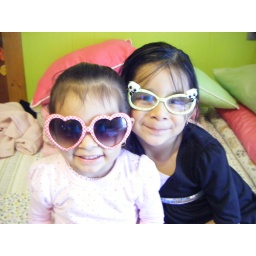
in case you cant tell.. i like pink and green. and emily and natalie like playing with my glasses lol